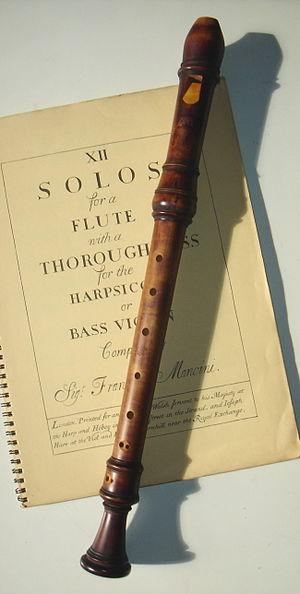
flûte à bec contralto Italiano: Flauto dolce (copia da Jan Steenbergen, 1700 circa)
La flûte à bec est un instrument à vent de la famille des bois. Comme nombre d'autres instruments, cette flûte se décline en plusieurs tailles. La nomenclature moderne comprend dans l'ordre décroissant : exilent, sopranino, soprano, alto, ténor, basse, grande-basse, contrebasse et soubasse. Cette nomenclature est loin de refléter la variété des différents accords qui ont été utilisés au cours des siècles et illustre plutôt la conception moderne de l'ensemble de flûte, assez éloignée des ensembles « historiques ».
Terme générique, une flûte est un instrument de musique à vent dont le son est créé par l'oscillation d'un jet d’air autour d'un biseau droit, en encoche ou en anneau.